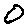
Label: 0